Australasian bittern

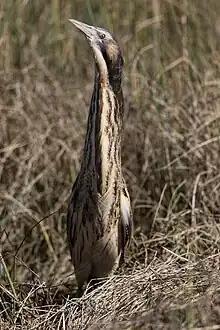
Australasian bittern exhibiting its "freeze" or "surveillance" posture.

When disturbed by humans or predators, bitterns often freeze in a rigid pose. This behaviour, combined with their beige, striated and mottled plumage, makes them difficult to detect among the surrounding vegetation. Upon approach, they may exhibit a characteristic “freeze response,” silently retreat into the vegetation or flatten their bodies against the ground. They may also slowly take flight as a form of retreat, though this behaviour has been observed only a few times, typically occurring when they are more than 20 metres away from a disturbance or perceived threat.